Earl Boykins

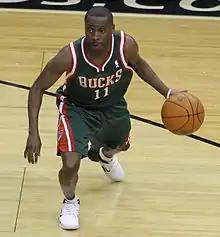
Boykins with the Milwaukee Bucks in 2011

On August 19, 2010, the Bucks signed him to a one-year deal. Boykins signed a 10-day contract with the Houston Rockets on March 26, 2012. Boykins has not played in the NBA since.